Wren Building

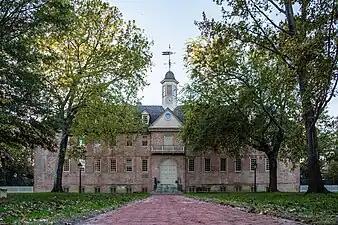
The east front of the Wren Building

The Wren Building is a building on the campus of the College of William & Mary in Williamsburg, Virginia, considered the oldest academic building still standing and in use in the United States,